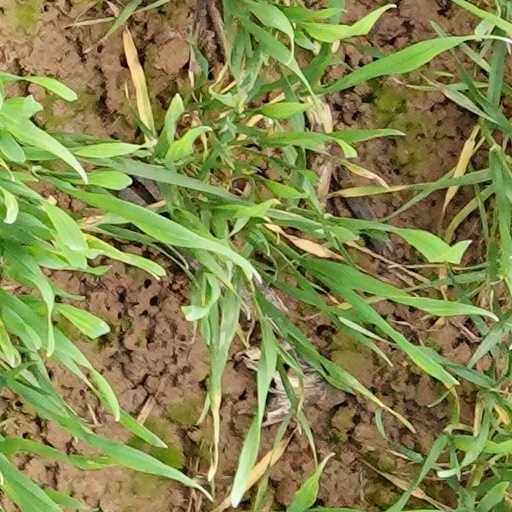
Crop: wheat